True Memoirs of an International Assassin

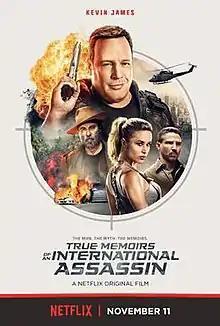
Film release poster

True Memoirs of an International Assassin is a 2016 American action comedy film directed by Jeff Wadlow from a screenplay co-written with Jeff Morris. The film stars Kevin James, Kim Coates, Maurice Compte, Zulay Henao, Andrew Howard, Ron Rifkin, Yul Vazquez and Andy García.